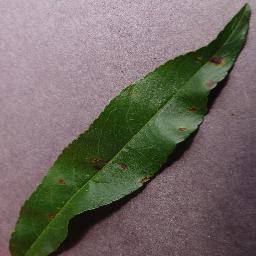
Label: Peach___Bacterial_spot